The Three-Legged Hootch Dancer

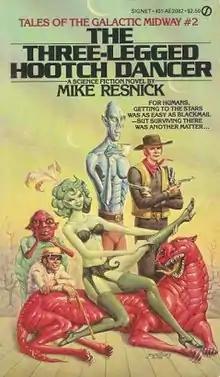
Cover of the first edition, published by Signet Books. Art by Don Punchatz.

The Three-Legged Hootch Dancer is a science fiction novel by American writer Mike Resnick, published in 1983.